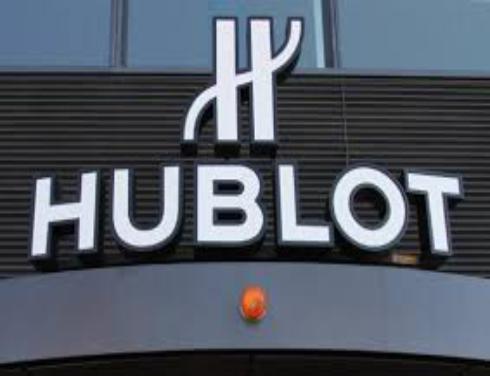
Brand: Hublot
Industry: Electronic